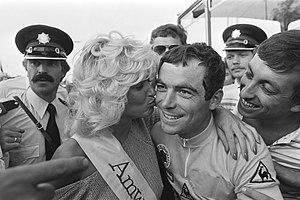
Bernard Hinault [bɛʁnaʁ ino], né le 14 novembre 1954 à Yffiniac, est un coureur cycliste français, professionnel de 1975 à 1986. Il est le troisième coureur à remporter à cinq reprises le Tour de France, après Jacques Anquetil et Eddy Merckx. En huit participations, il y gagne vingt-huit étapes. Il a également remporté à trois reprises le Tour d'Italie et à deux reprises le Tour d'Espagne. Il compte également à son palmarès un titre de champion du monde sur route. Surnommé le Blaireau, il a dominé le sport cycliste international entre 1978 et 1986, remportant 216 victoires dont 144 hors critériums.